Opposition Bloc (2019)

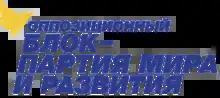
Opposition Bloc — Party for Peace and Development

On 9 November 2018, Opposition Bloc chairman Boyko and Vadim Rabinovich's party For Life signed an agreement for cooperation in the 2019 Ukrainian presidential election and the parliamentary election of the same year, and created the alliance Opposition Platform — For Life. The association of Boyko-Rabinovich was determined with the presidential candidate, Ukrainska Pravda (17 November 2018) The same day, Opposition Bloc leading members Vadym Novynskyi and Borys Kolesnikov claimed that the agreement was a "personal initiative" of Boyko and that the party had not taken any decisions on cooperation with For Life. On 17 November 2018, Opposition Platform — For Life nominated Boyko as its candidate in the 2019 Ukrainian presidential election. The same day, Opposition Bloc member Party of Development of Ukraine joined the Opposition Platform — For Life alliance. On 20 November 2018, Boyko and Serhiy Lyovochkin (the leading member of the Party of Development of Ukraine) were excluded from the Opposition Bloc faction because they "betrayed our voters' interests", according to the faction co-chairman, Vilkul.